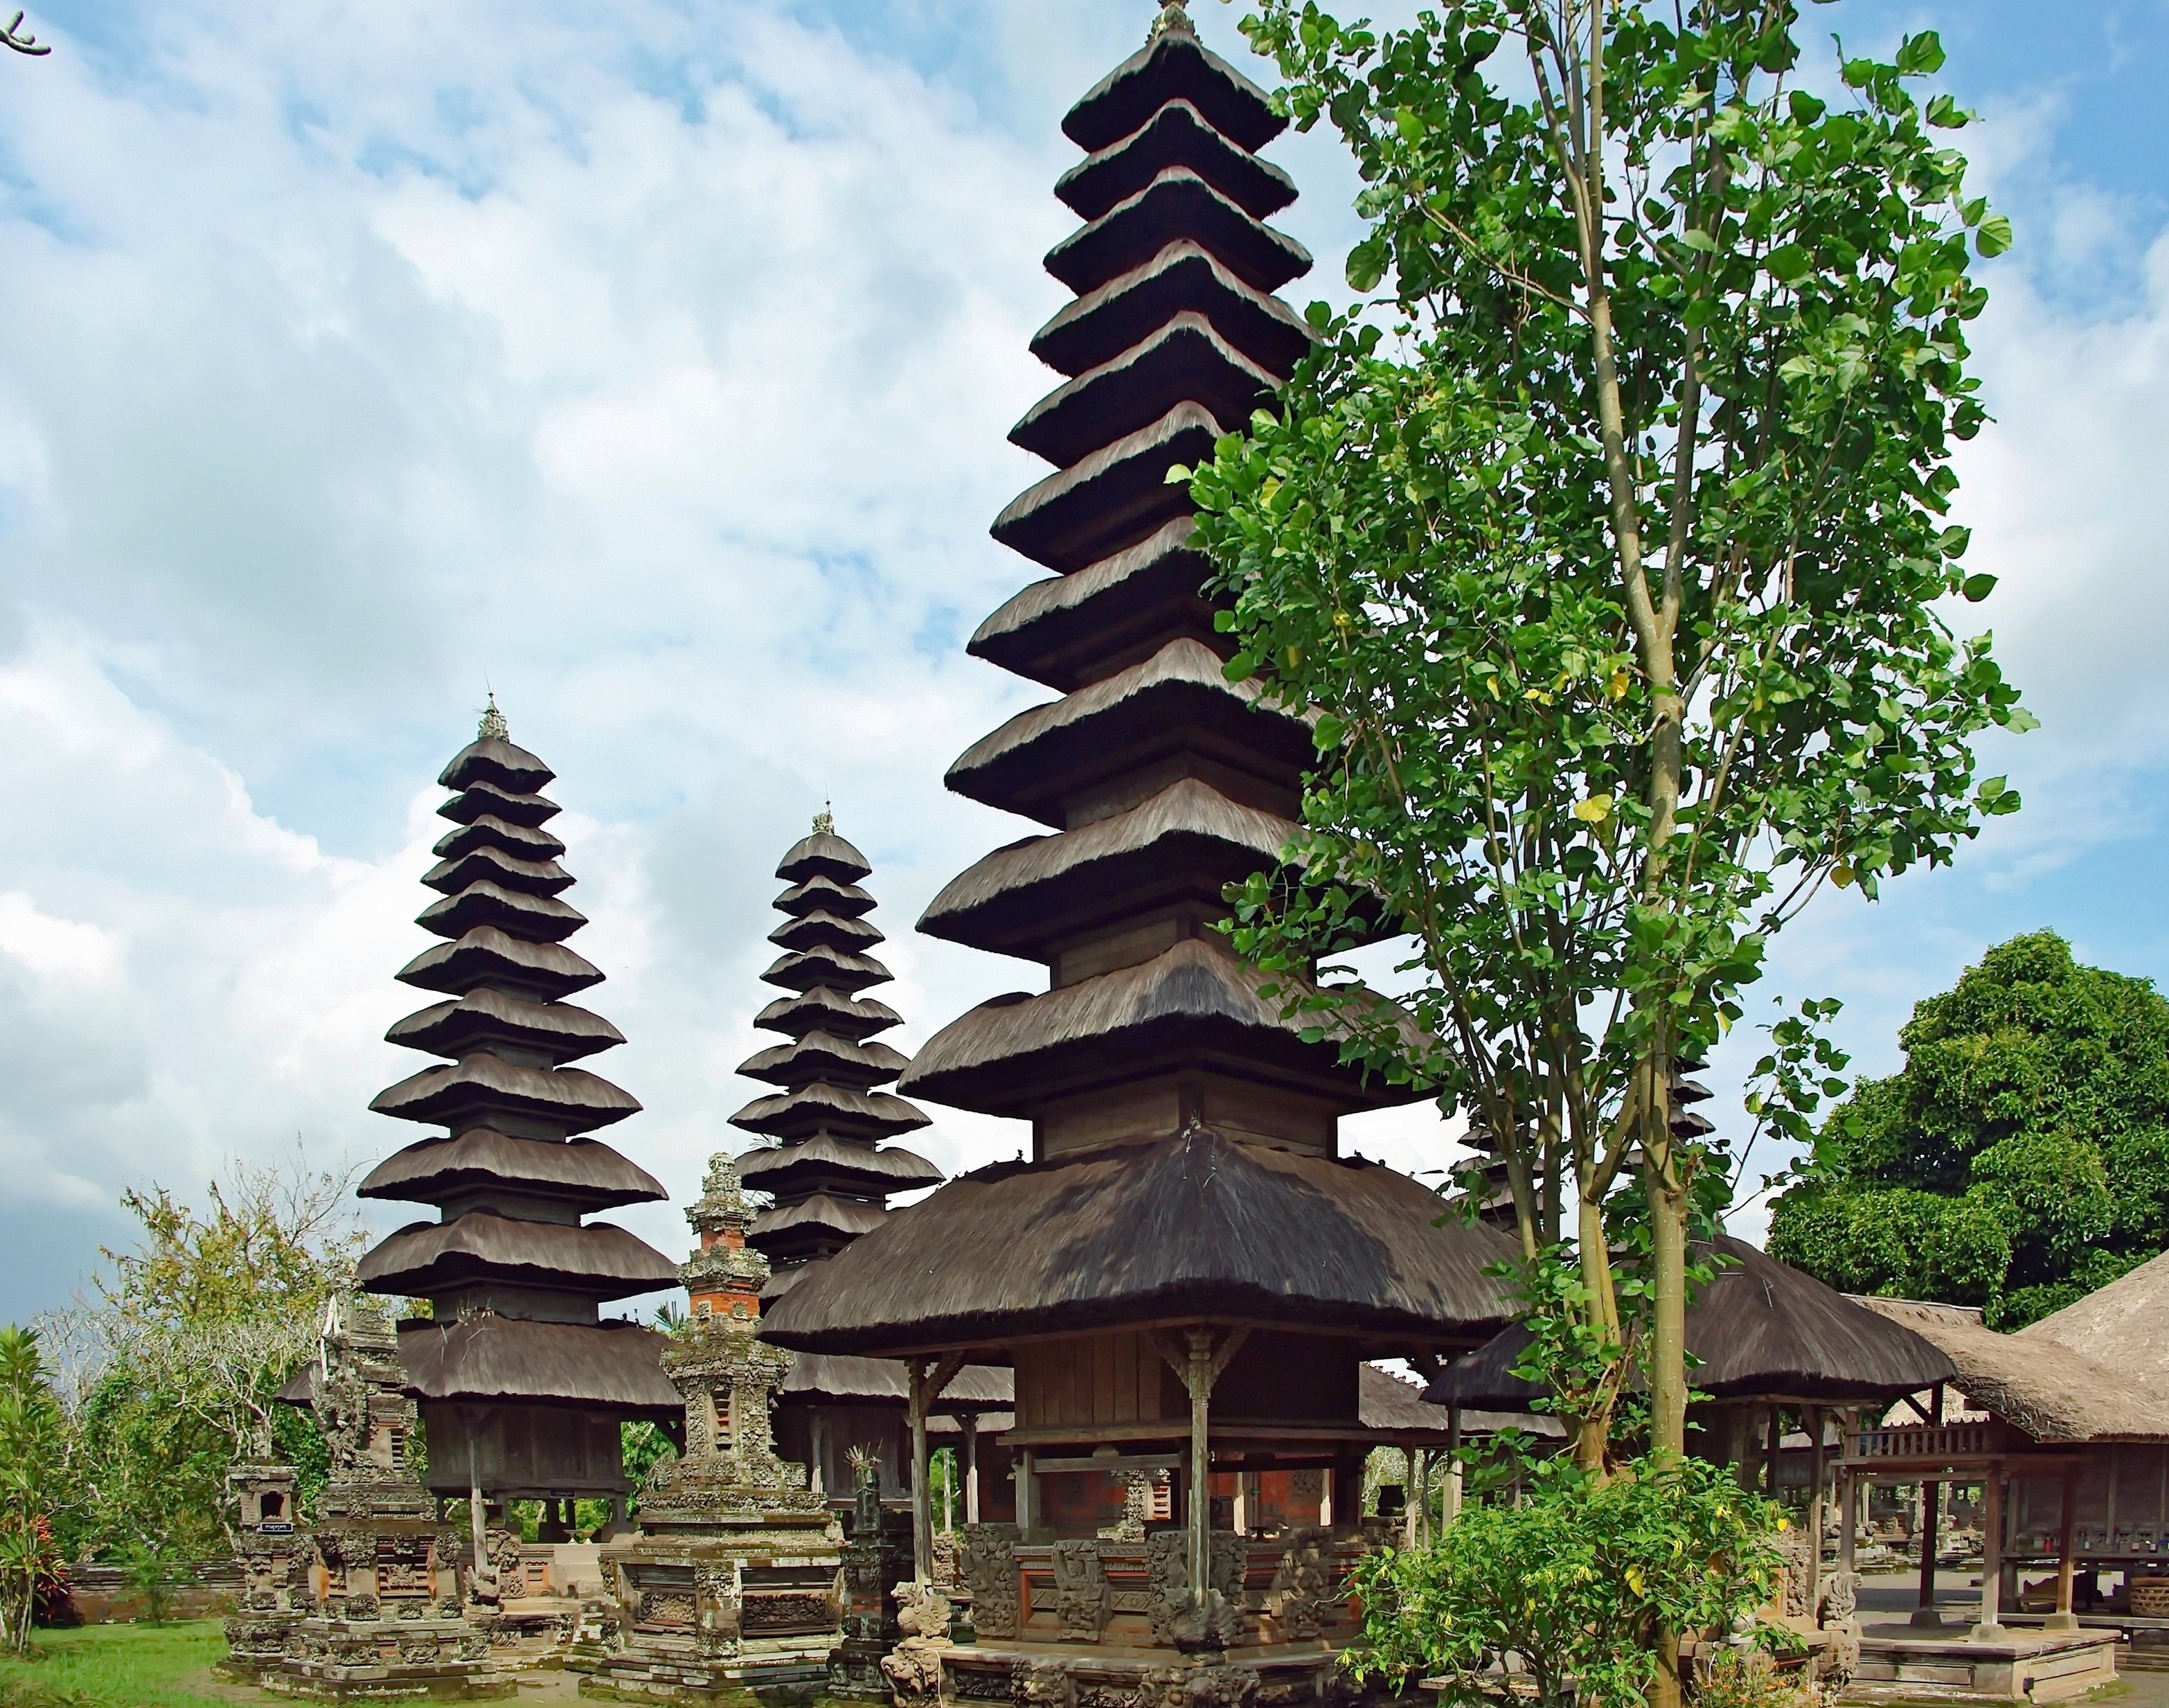
tree, flower, tower, religion, place of worship, temple, shrine, prayer, sculptures, indonesia, pagoda, wat, bali, hindu temple, mengwi, taman temple ayun, shinto shrine